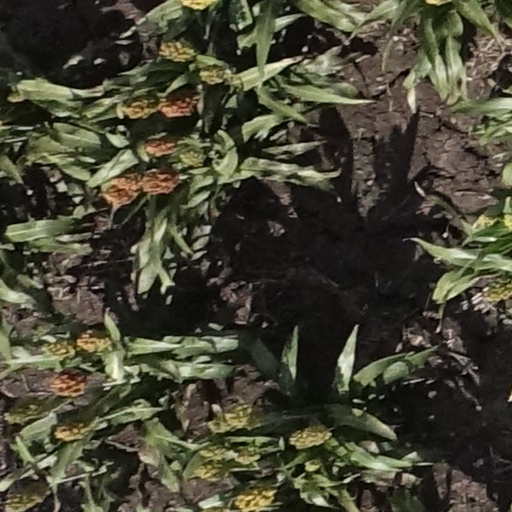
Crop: sorghum